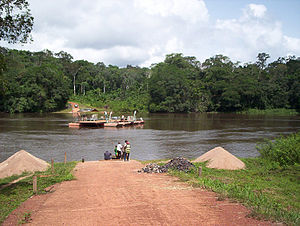
Dja
Færgepassage over Djafloden.
Djafloden er en flod der løber i den veswtlige del af Centralafrika. Den er grænseflod mellem Cameroun og Republikken Congo. Floden er 720 kilometer lang.